Grand Staircase of the Titanic

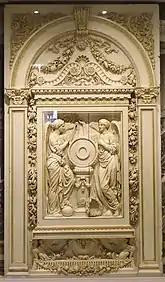
The carved timepiece of the "Olympic", preserved at the SeaCity Museum in Southampton. Currently, no photos of the "Titanic" counterpart are known to exist; all modern reproductions are based on that of the "Olympic" timepiece.

On the central landing of the A-Deck staircase was a clock flanked by two carved allegorical figures symbolizing "Honour and Glory crowning Time". A bronze cherub sculpture, holding an illuminated torch, graced the central newel post at the base of this staircase. There were likely smaller replica cherubs which graced either end of the B and C-Deck levels. On the D-Deck level, as the staircase opened onto the reception room, the central post held a huge gilt candelabra with electric lighting.